Dhola Maru

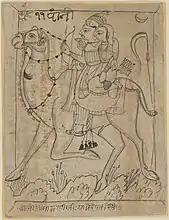
Maru Ragini (Dhola and Maru riding on a Camel), ca.1750

This is a love story of Kachhwaha prince Dhola of Narwar and Poogal princess Maru. King Pingal lived in a small kingdom, Poogal. One day he decided to have his infant daughter Maru married off to Dhola, the son of Nal, the king of Narwar and his good friend. So Dhola and Maru got married at childhood (now illegal) but before they attained adulthood Nal died, and Dhola forgot the marriage vows he had exchanged with Maru at birth. So Dhola got married again to Malwani, while Maru pined away for him as her father king Pingal sent umpteen messages to Dhola which he never received as his wife Malwani had all the messengers either arrested or bumped off.